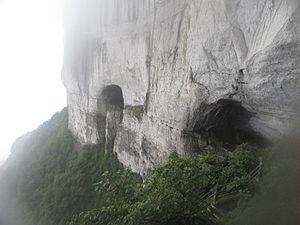
Le district de Nanchuan est une subdivision de la municipalité de Chongqing en Chine.